Parkano

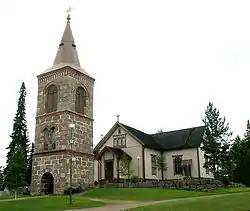
Parkano church was built in 1800 and the bell tower in front of it in 1889. Lightning struck the church on Midsummer's Day in 1928, killing four people.

The private coach company OnniBus route Helsinki—Seinäjoki—Vaasa has a stop at Parkano.